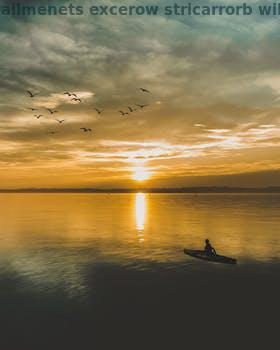
Label: Watermark